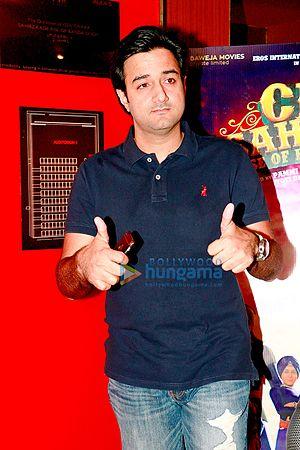
Siddharth Anand né Siddharth Raj Anand est un réalisateur, scénariste, acteur et producteur indien de Bollywood.